Cavalry

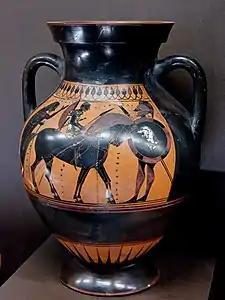
Warrior's departure; an Athenian amphora dated 550–540 BC

During the classical Greek period, cavalry was usually limited to citizens who could afford expensive war-horses. Three types of cavalry became common: light cavalry - who armed with javelins could harass and skirmish; heavy cavalry - using lances and having the ability to close in on their opponents; and finally those whose equipment allowed them to fight either on horseback or foot. The role of horsemen did, however, remain secondary to that of the hoplites or heavy infantry who comprised the main strength of the citizen levies of the various city states.